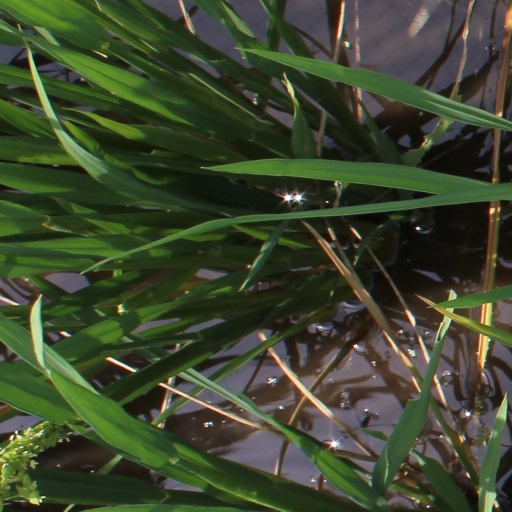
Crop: rice